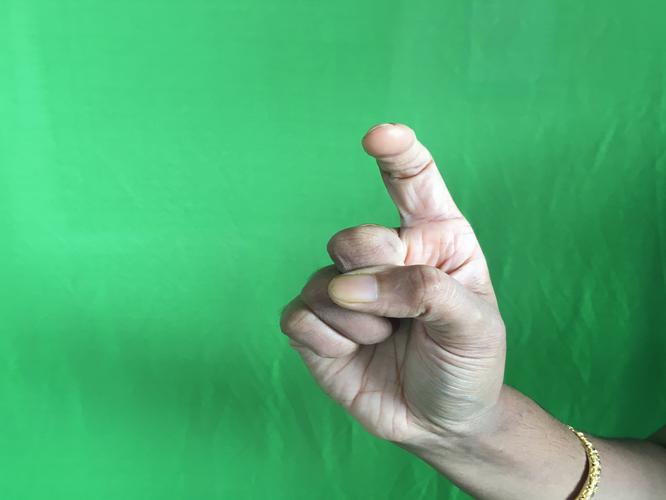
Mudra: Tamarachudam
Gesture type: single_hand